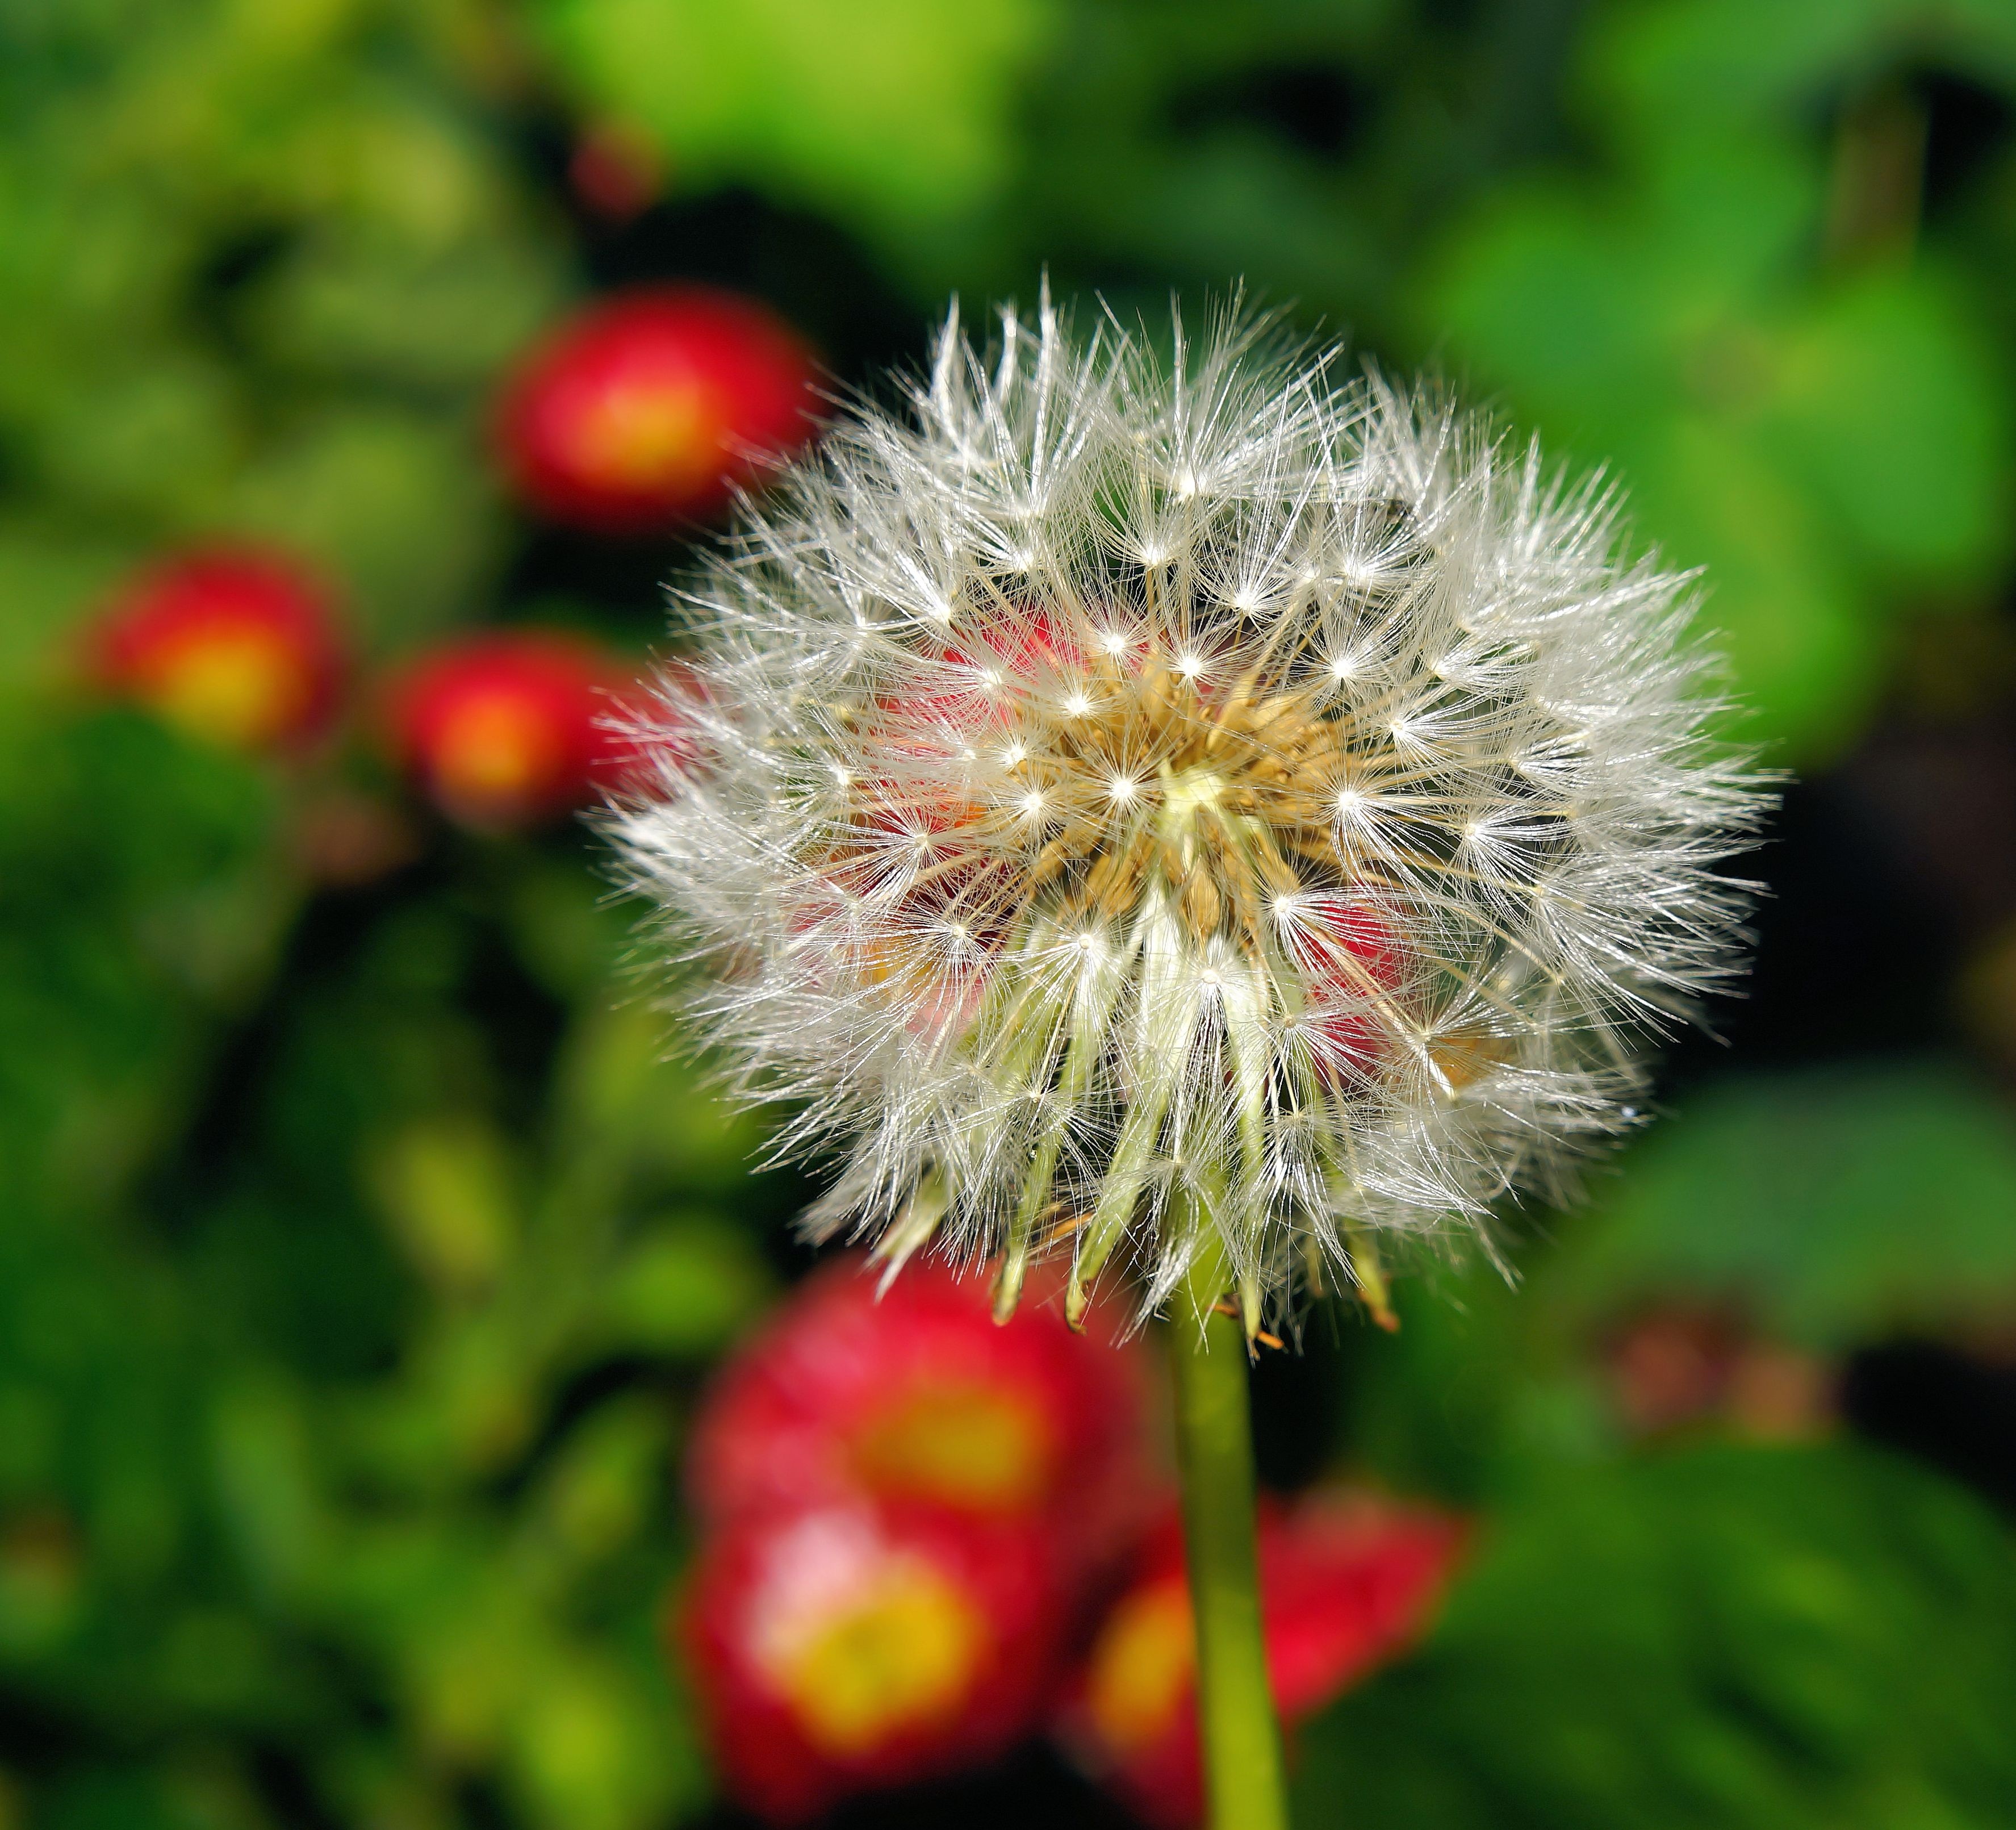
nature, plant, white, photography, meadow, dandelion, flower, petal, spring, produce, botany, close, flora, wildflower, close up, pointed flower, seeds, thistle, tender, back light, macro photography, flowering plant, daisy family, plant stem, land plant, thorns spines and prickles